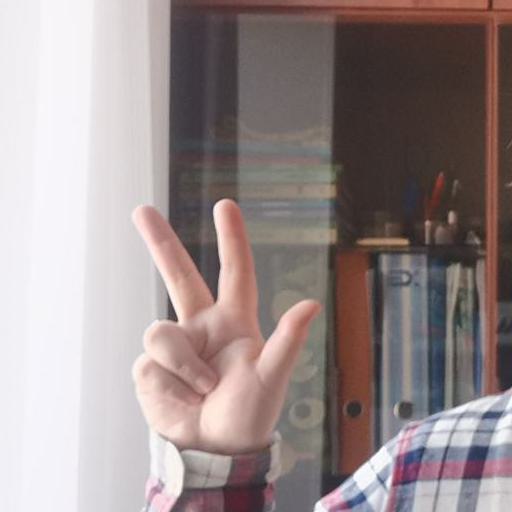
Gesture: three2